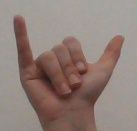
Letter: ya